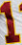
Number: 1